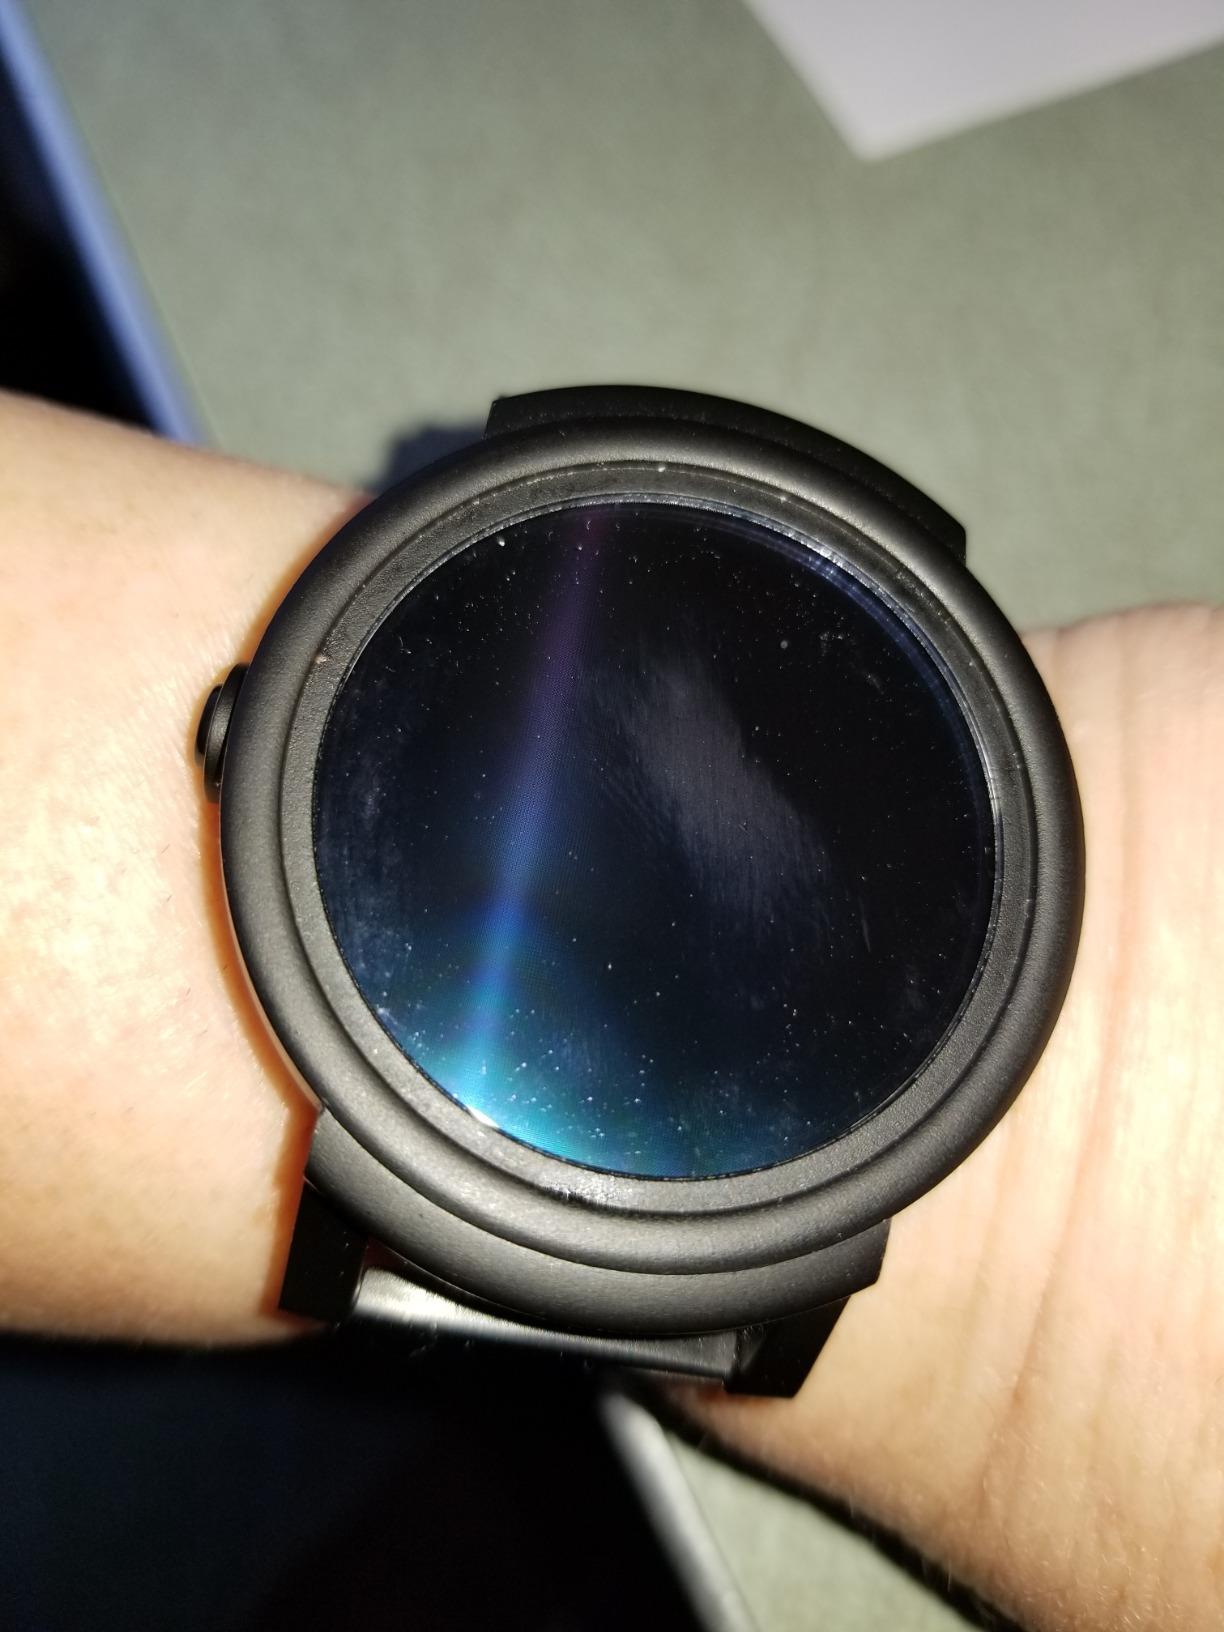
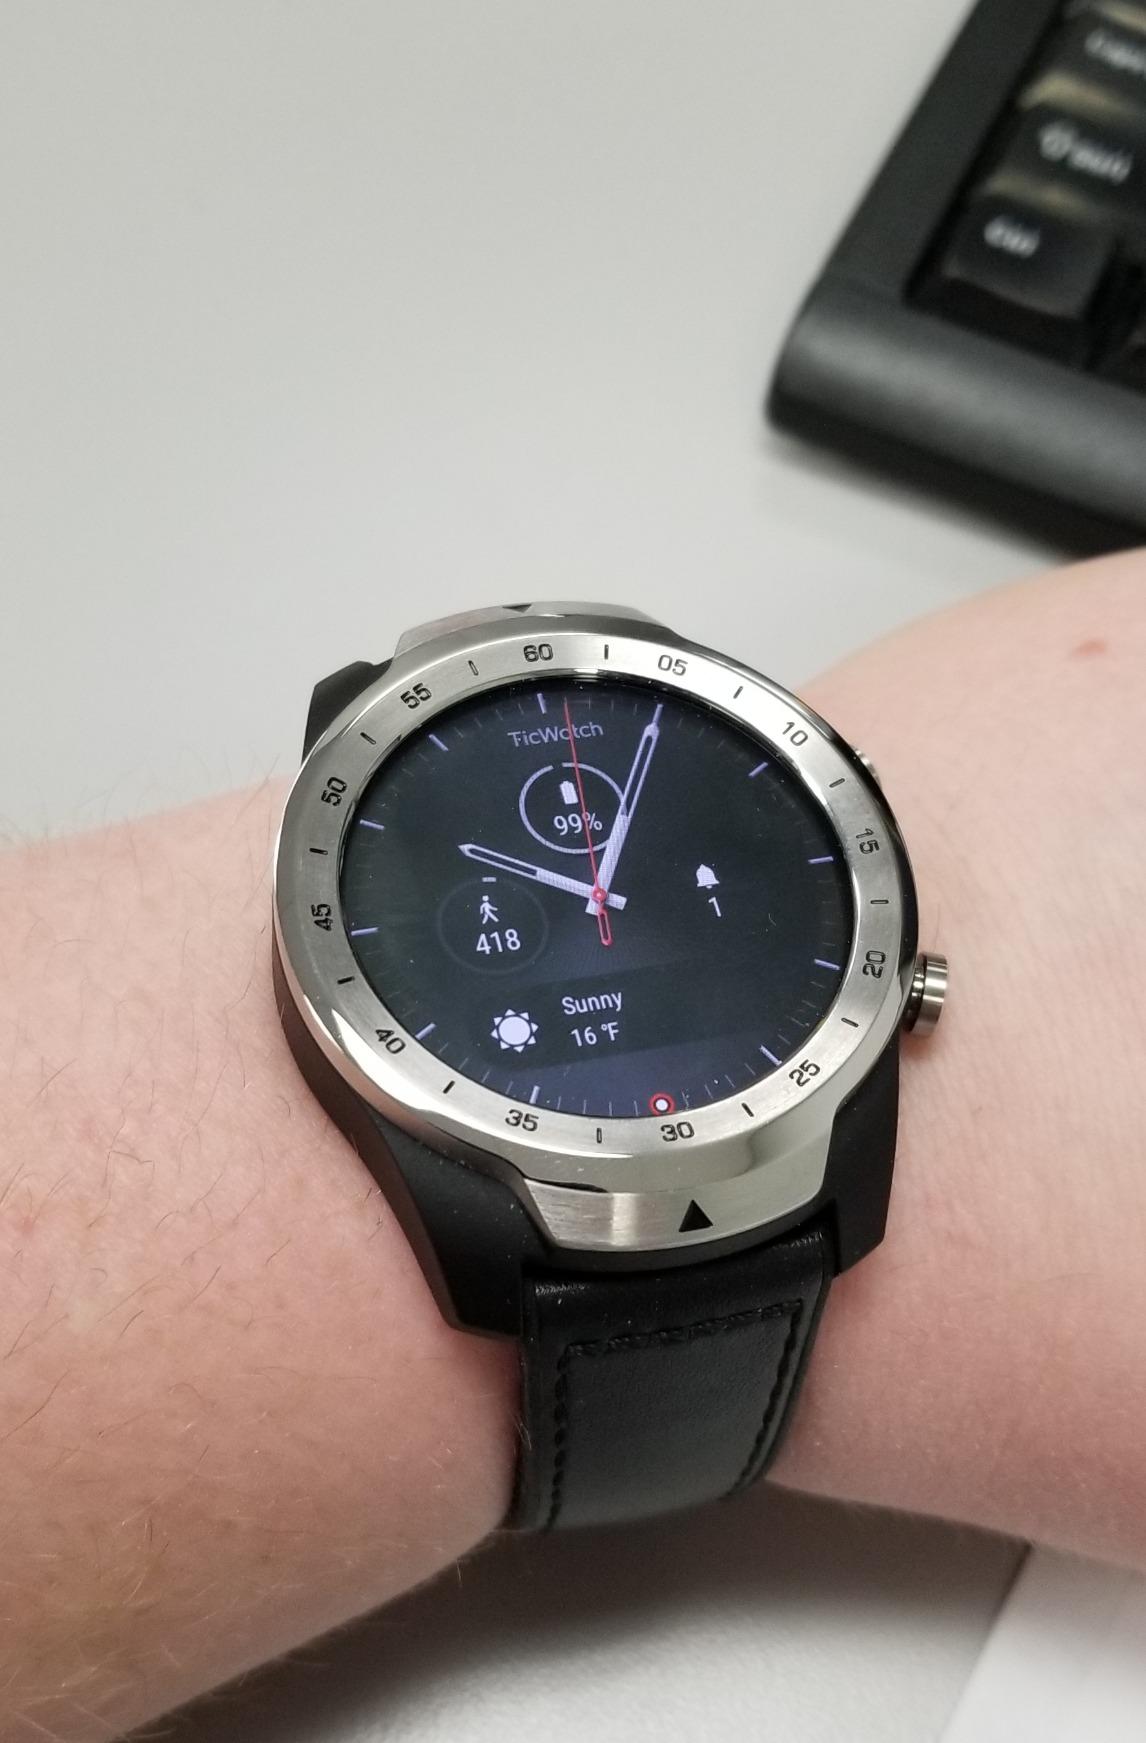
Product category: smartwatch
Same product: no